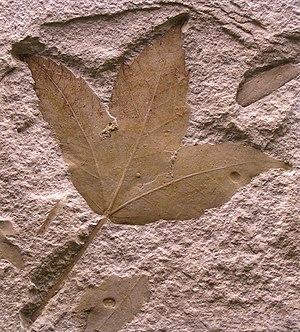
Feuilles fossiles d'Acer trilobatum (Sapindaceae, Miocène, gisement d'Öhningen, Allemagne, exposées dans le Muséum National d'Histoire Naturelle de Karlsruhe, en Allemagne.